PSV Eindhoven

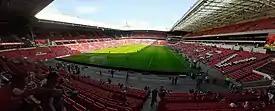
The Philips Stadion

After the UEFA Cup victory, the team chemistry started to suffer, which was reflected in the results. Not long after a 6–0 UEFA Cup loss against Saint-Étienne, Rijvers was sacked and the squad disintegrated. Van Beveren, unhappy with the declining success and Rijvers' departure, left for the United States after 291 league games and years of captaincy. Van Gelder also quit in 1980 and was replaced by Kees Ploegsma. Even though PSV invested in players like Hallvar Thoresen and Jurrie Koolhof, success remained absent. Thijs Libregts' (coach from 1980 until 1983) highest league position was the second place in the 1981–82 season, and in 1983, Jan Reker took over. A clash between Van der Kuijlen and Libregts led to the former's departure in 1982 after nearly 18 seasons at the club.